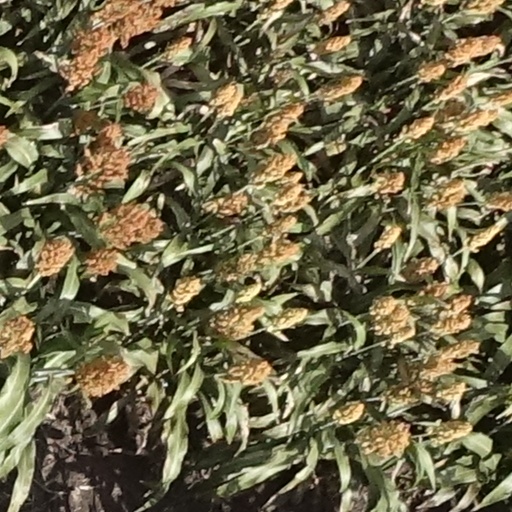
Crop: sorghum